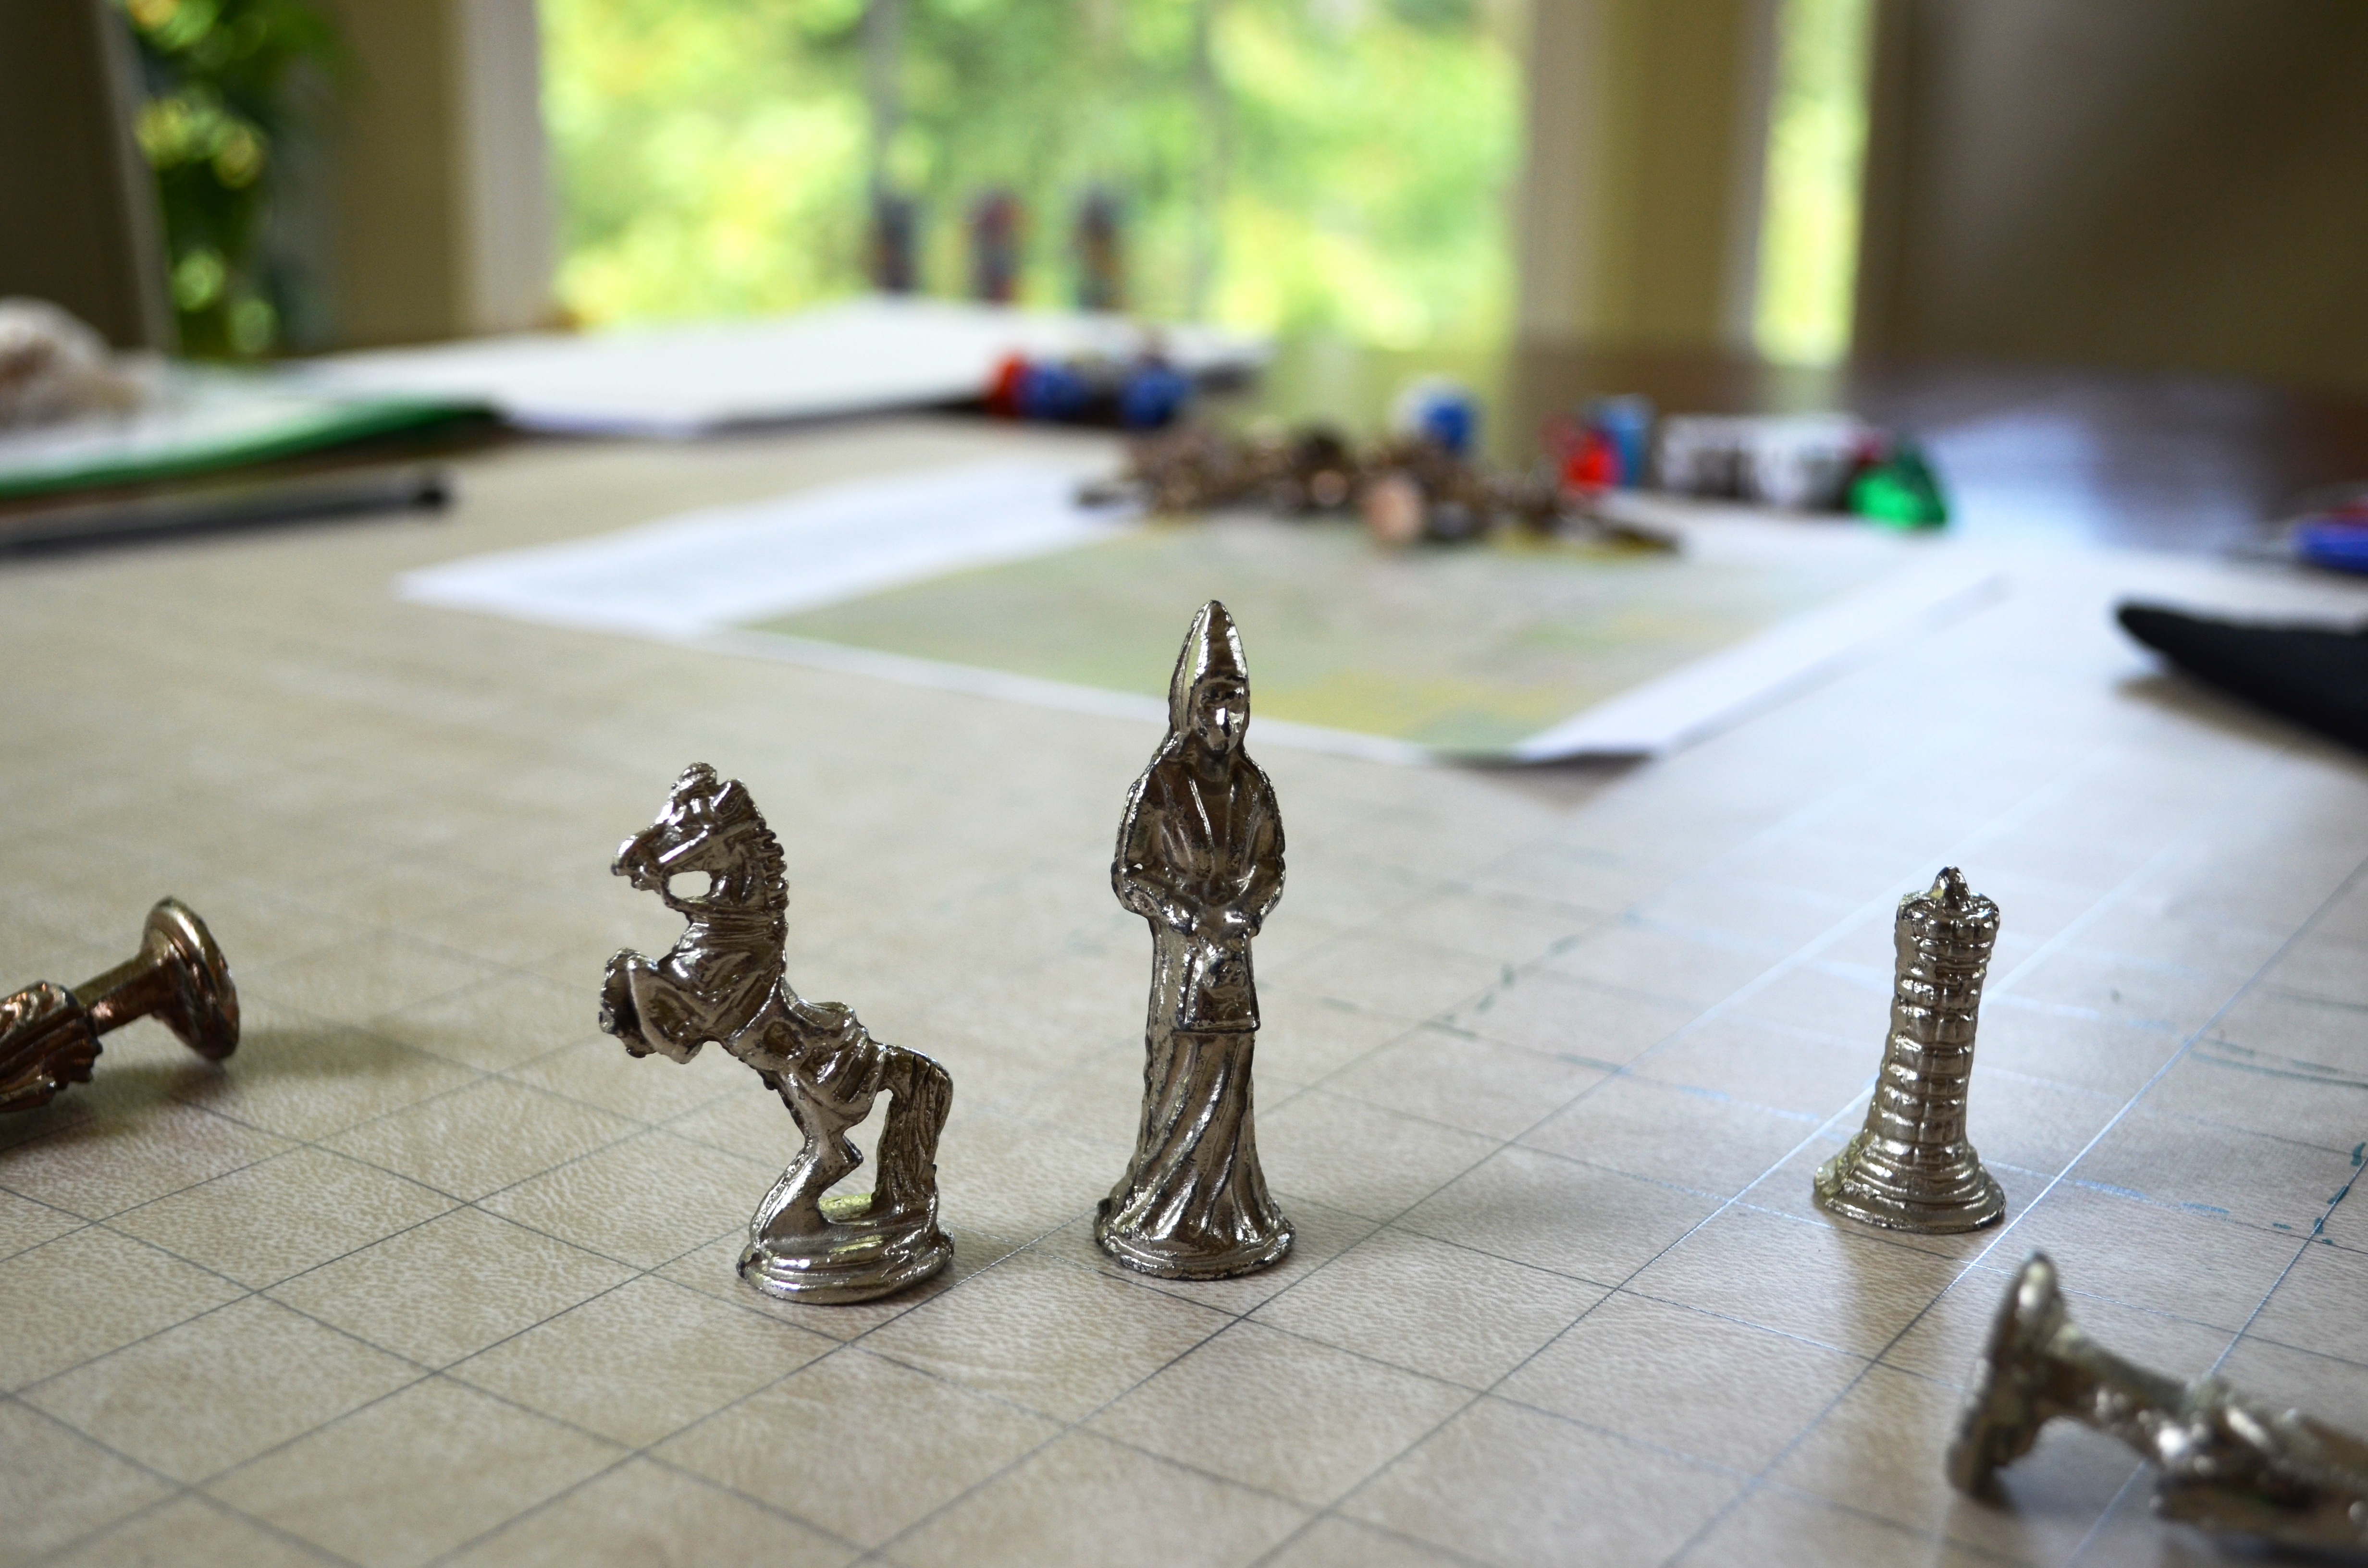
art, games